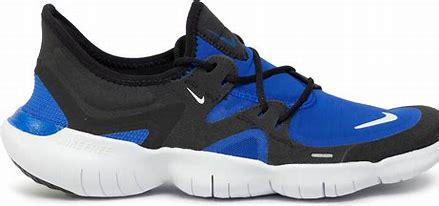
Brand: Nike
Model: Free RN 5